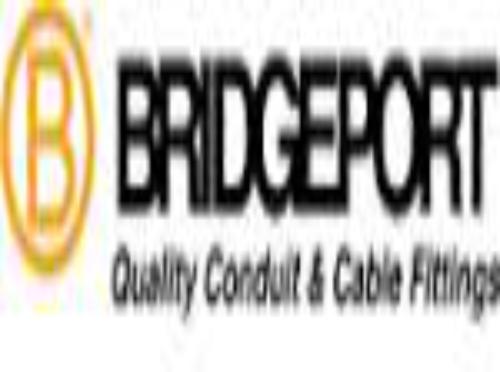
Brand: BridgePort
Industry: Electronic